High Street (Columbus, Ohio)

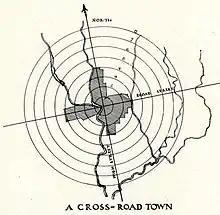
High Street, running roughly north to south, has always been one of the city's main thoroughfares; the other, Broad Street, runs roughly east to west.

High Street has been one of Columbus's two main corridors since its founding, along with Broad Street, meeting at a 100 percent corner downtown. The street (among other main corridors) was laid out from the city's founding in 1812 into the following year. These streets and the entire grid were laid out 12 degrees off from a north–south and east–west alignment.